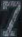
Number: 7